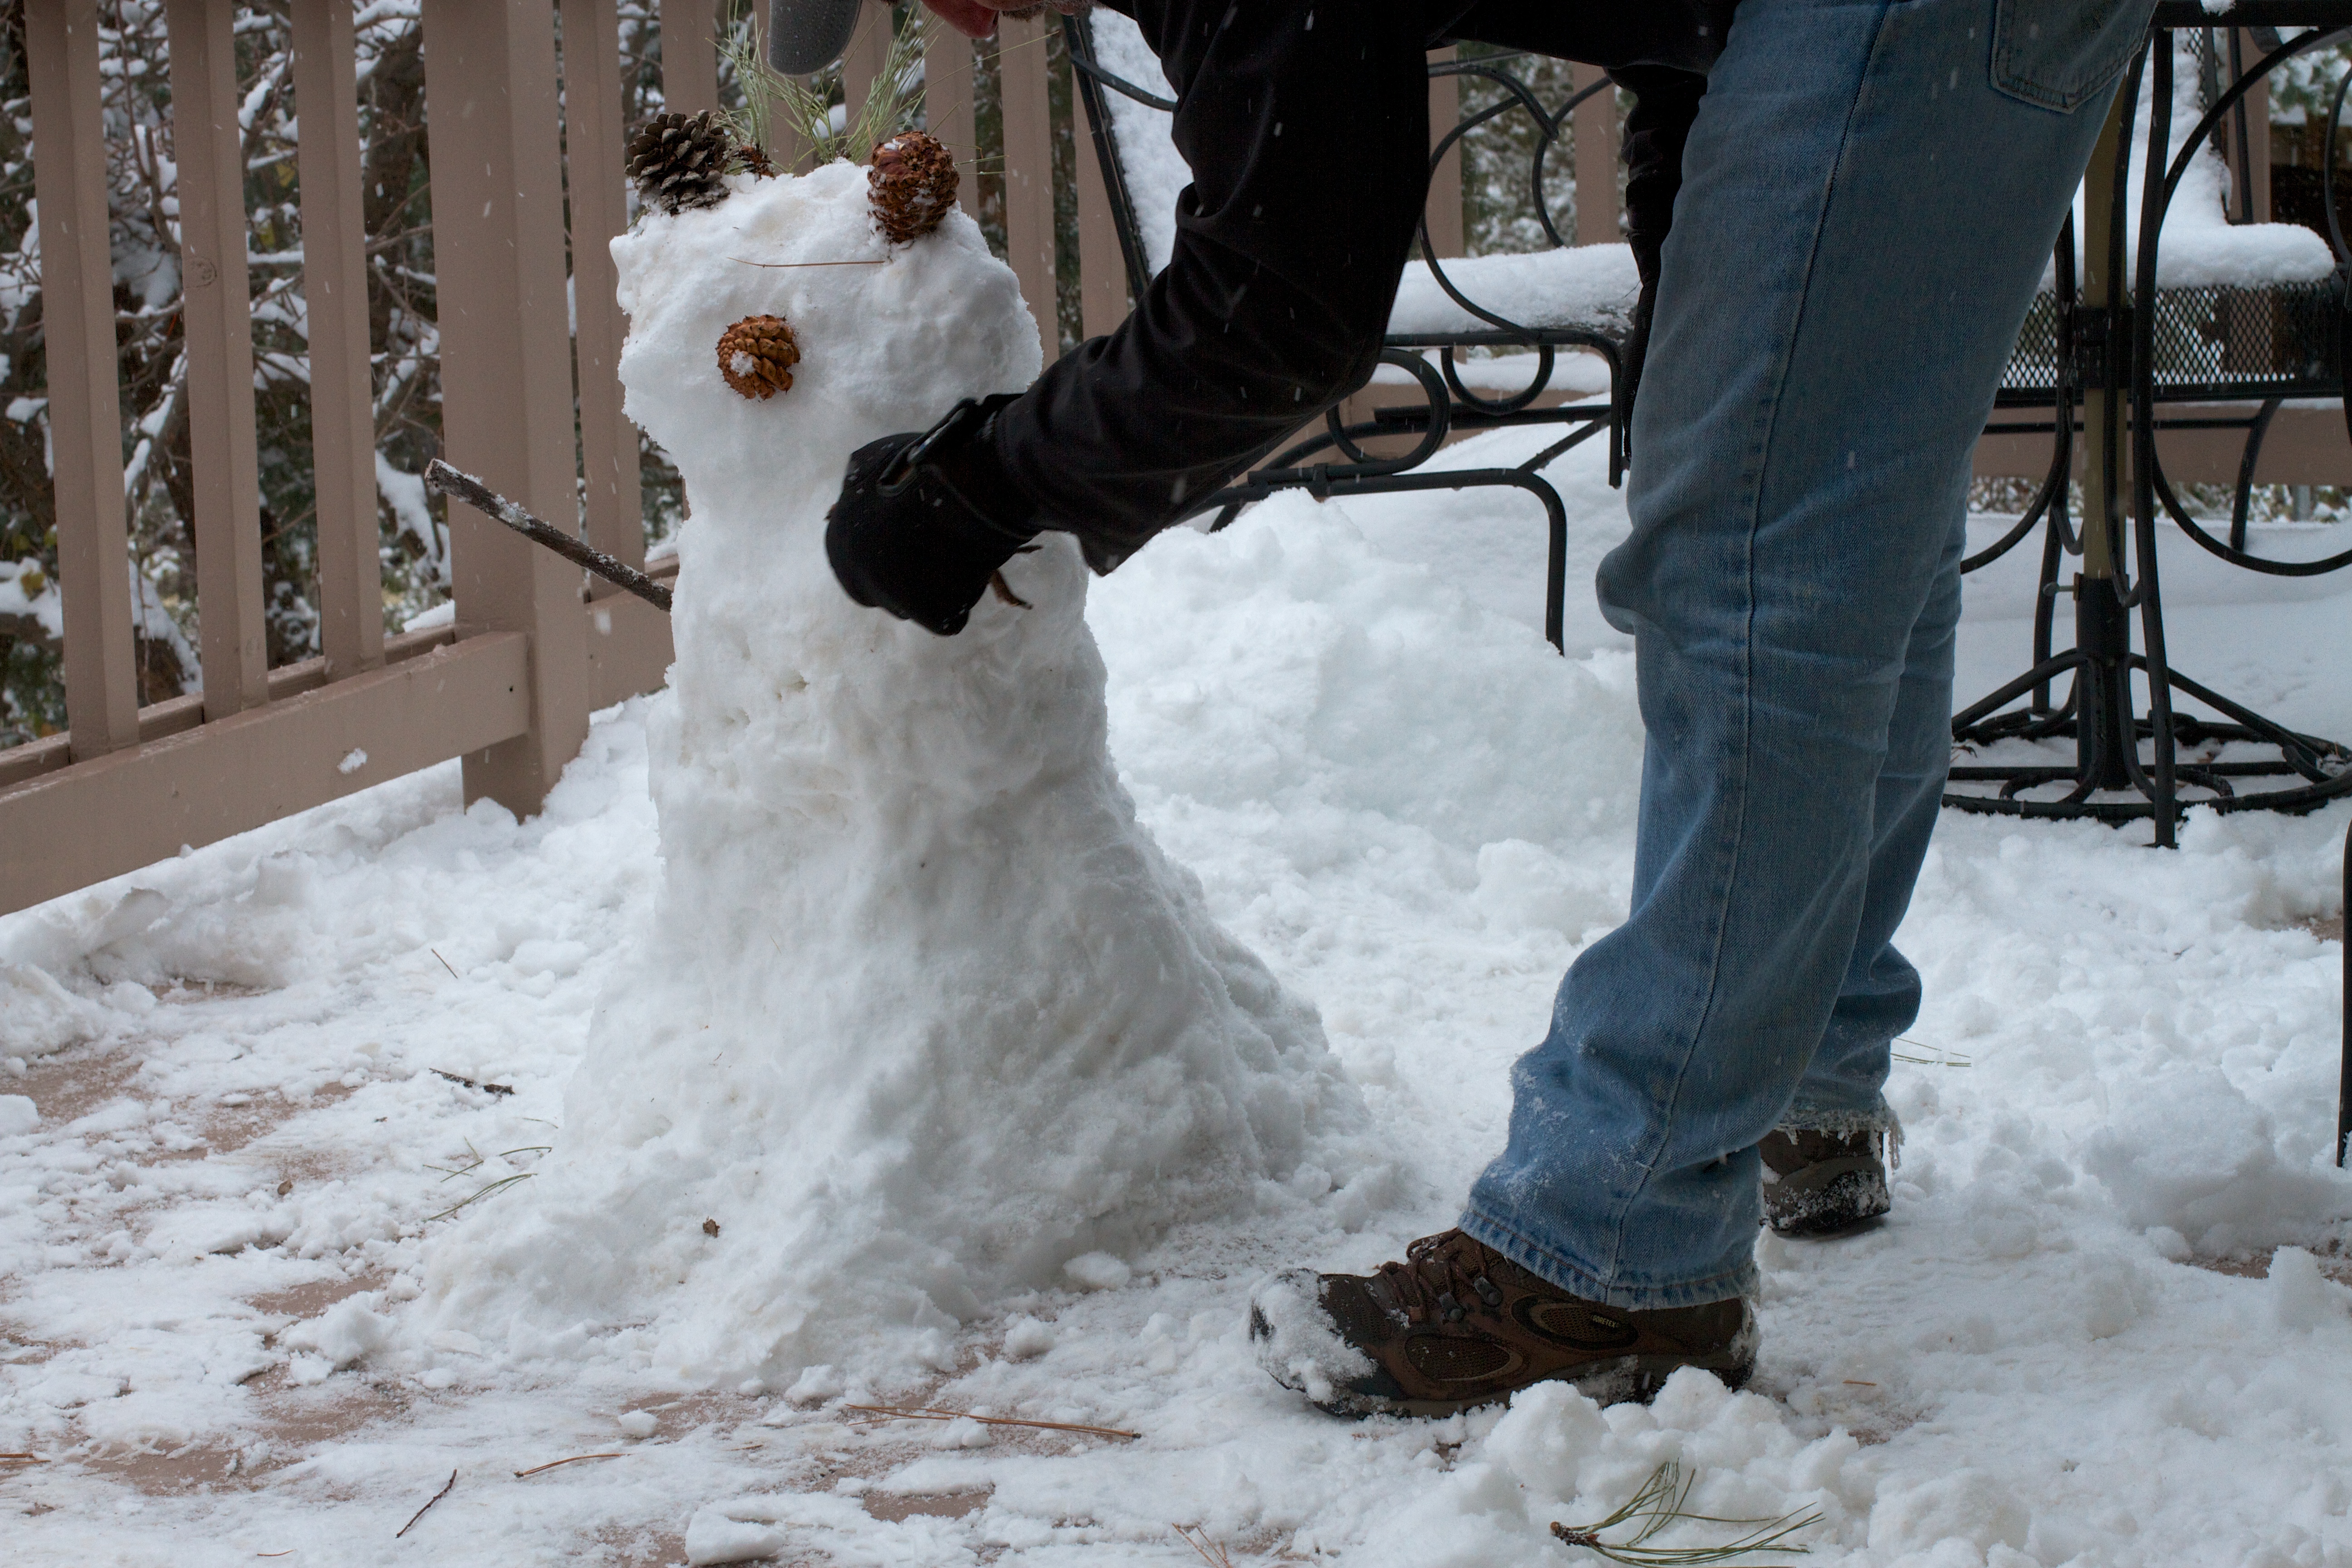
snow, winter, white, ice, spring, weather, season, dress, snowman, blizzard, snowmonster, freezing, winter storm